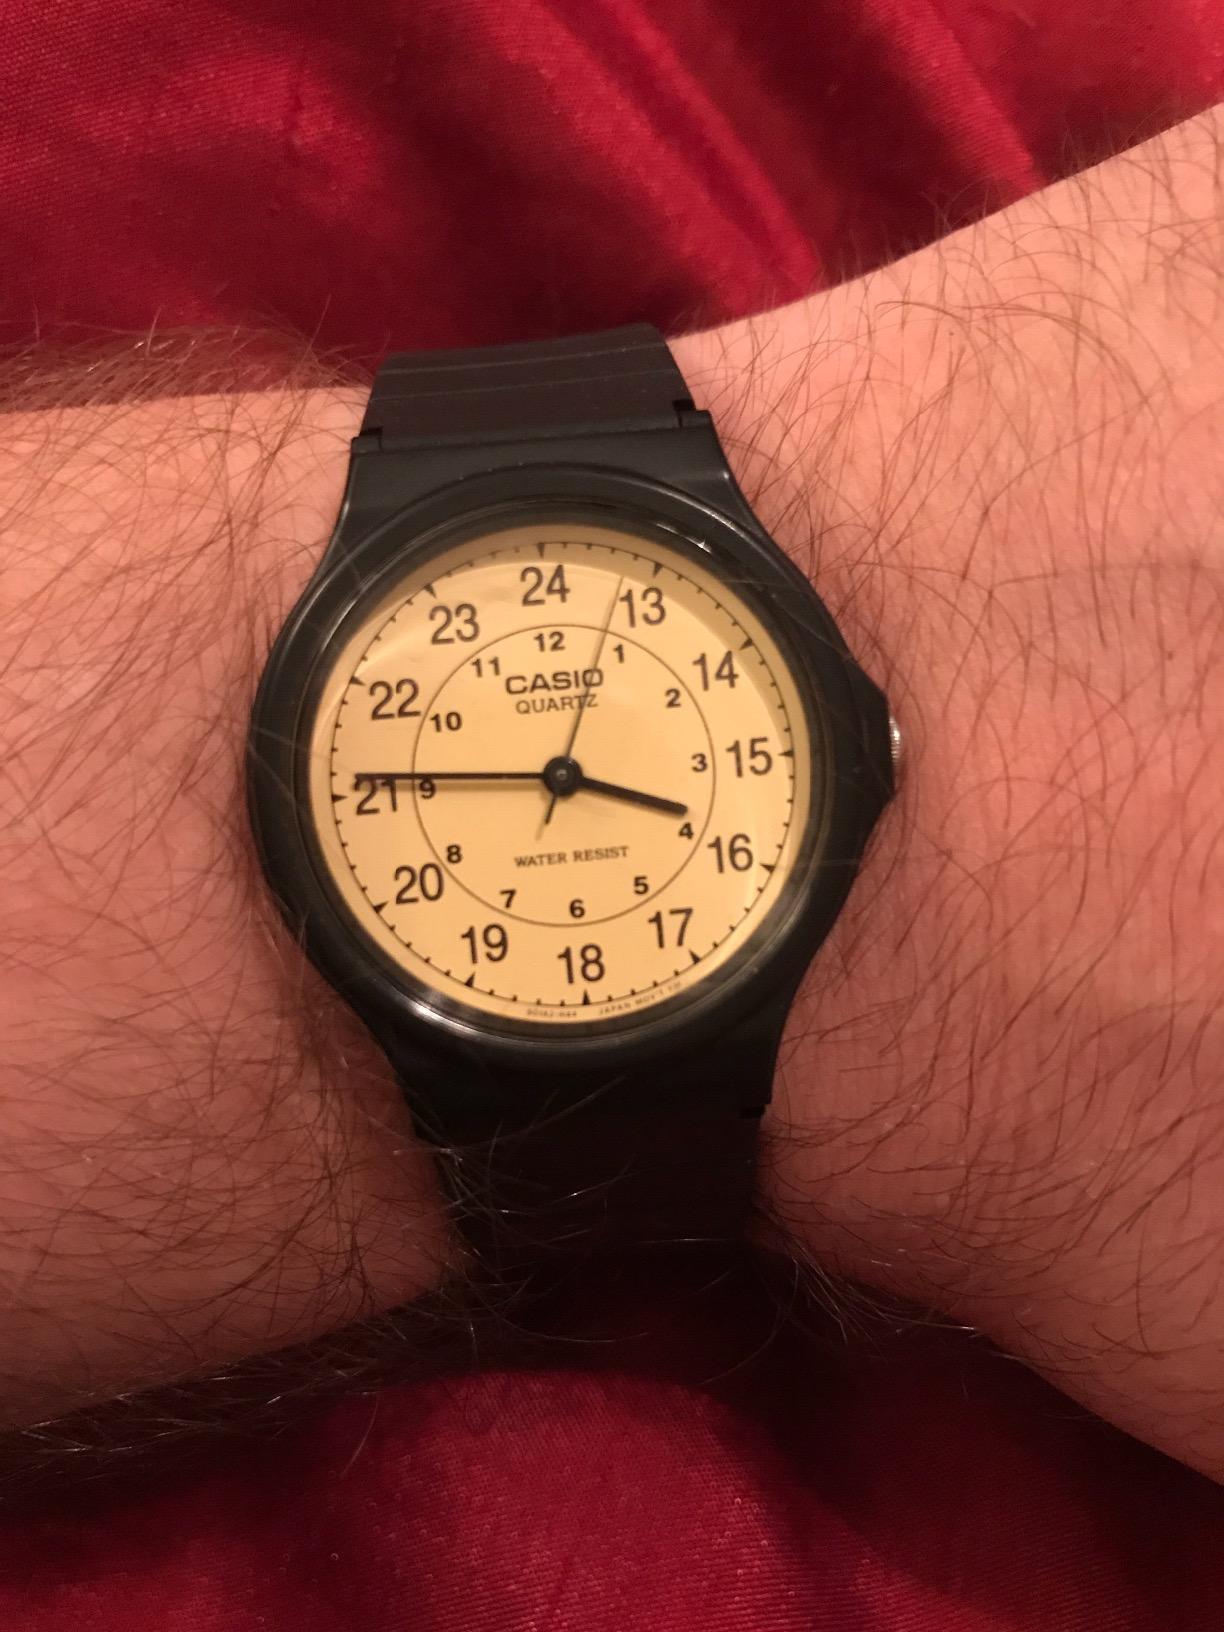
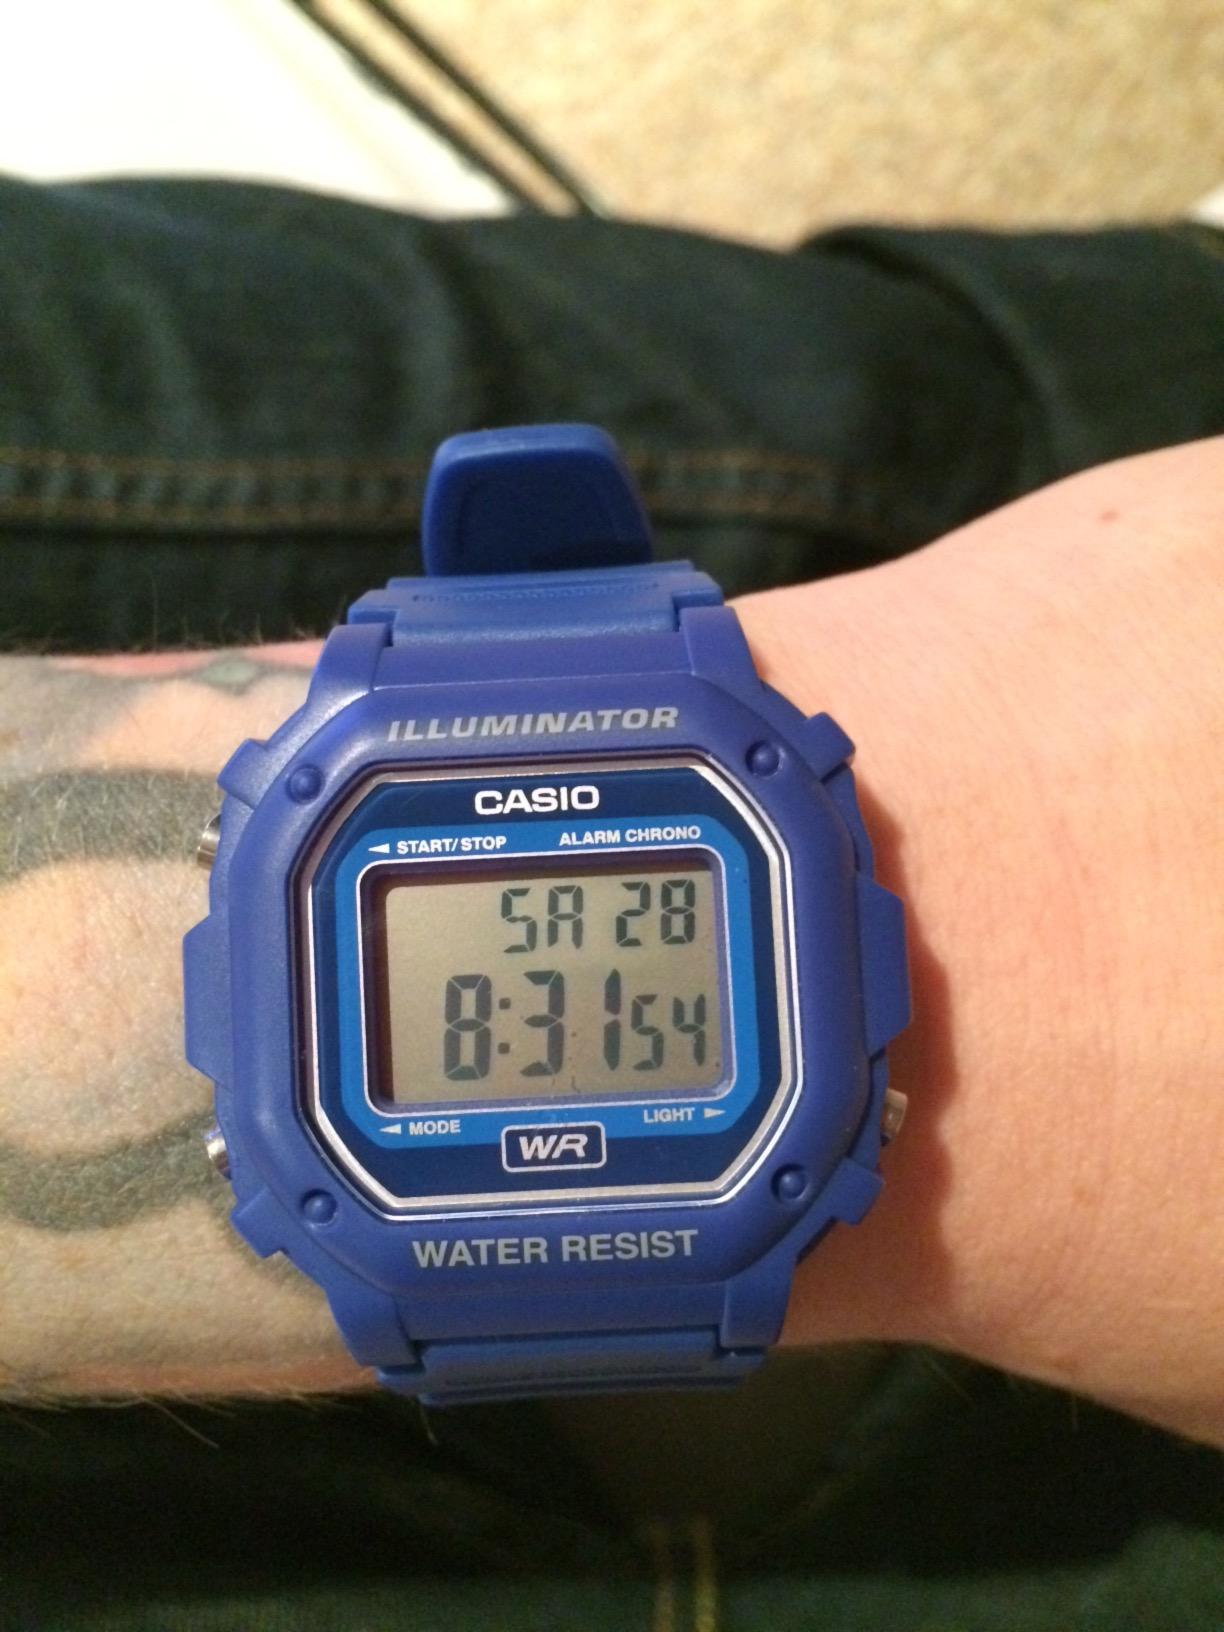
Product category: accessories_watch
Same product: no